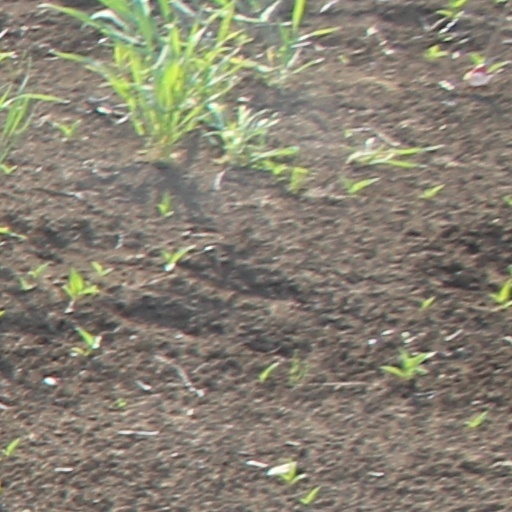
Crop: wheat